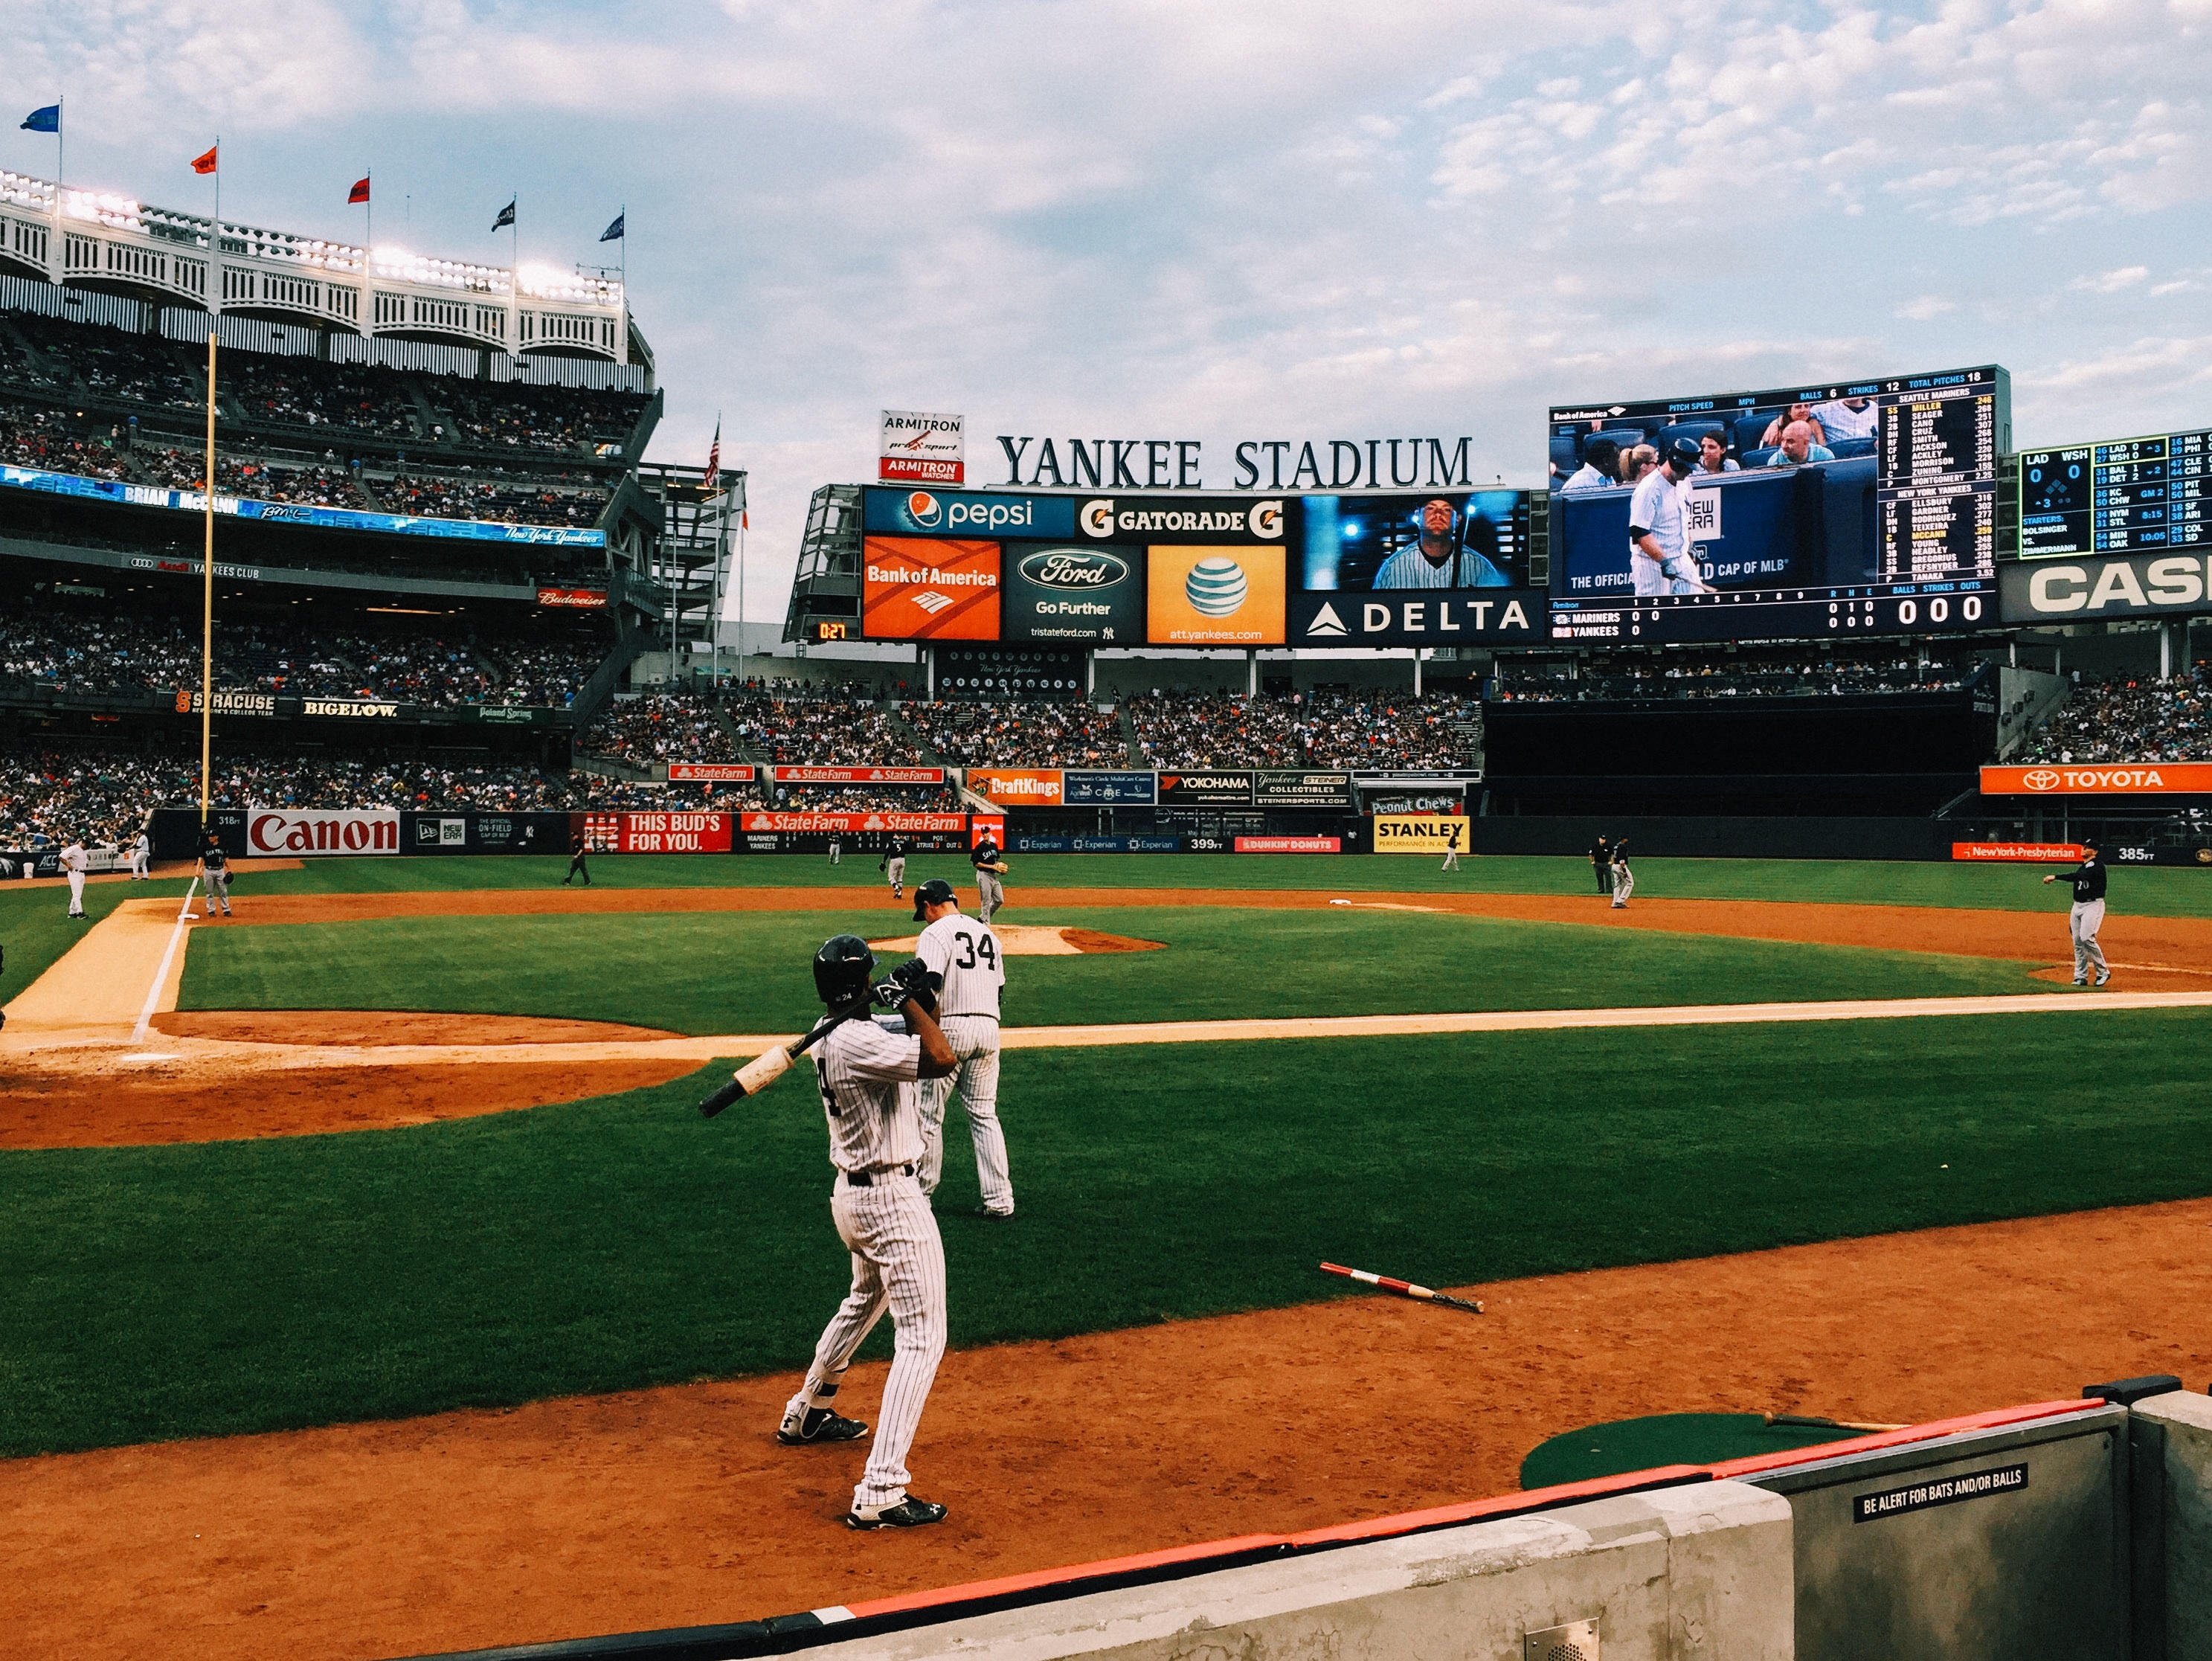
structure, baseball, sport, game, stadium, baseball field, sports, athlete, ball game, team sport, baseball park, sport venue, soccer specific stadium, bat and ball games